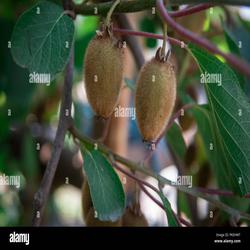
Label: Kiwi